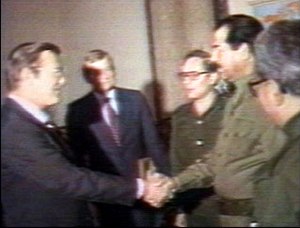
Donald Rumsfeld / Nixon-administrationen
Rumsfeld, på den tid særlig udsending for Ronald Reagan til mellemøsten, mødes med Saddam Hussein under et besøg i Baghdad, Irak i december 1983, under Iran-Irak krigen. (Video still-billede; se hele videoen her.)
Donald Henry Rumsfeld var amerikansk forsvarsminister 2001-2006 under præsident George W. Bush. Han bestred samme post under præsident Gerald Ford fra 1975 til 1977.